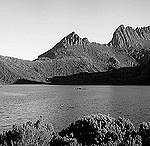
Label: B & W